Coronta

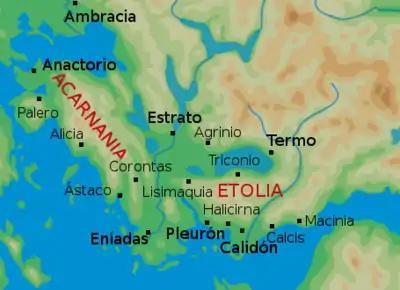
Map of ancient Acarnania and Aetolia showing Coronta, spelt "Corontas".

Coronta, a small town in the interior of Acarnania, probably lying between Metropolis and Old Oenia. It is cited by Thucydides in the context of the Peloponnesian War where it is said that, after the Battle of Naupactus in 429 BCE, the Athenians made an expedition through Acarnania in which they restored the leader of Corontas, and expelled from the city some inhabitants who were contrary to their interests.